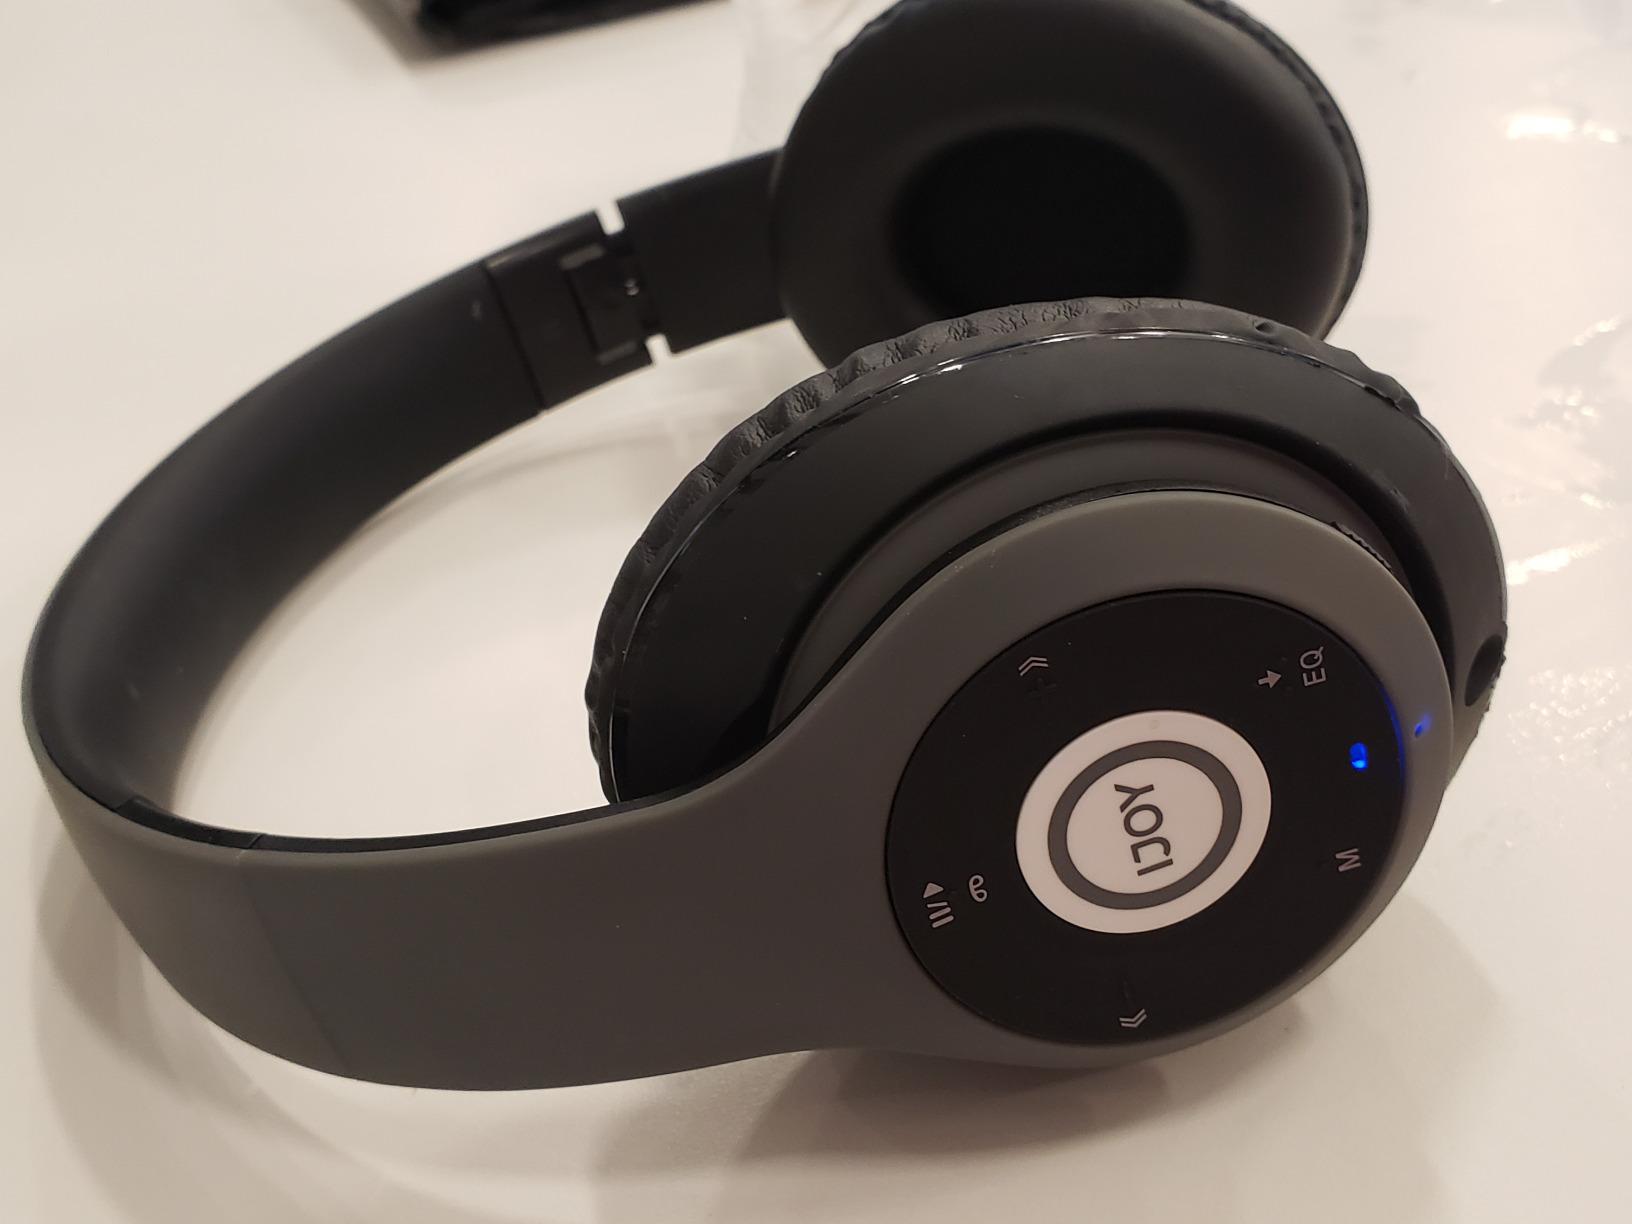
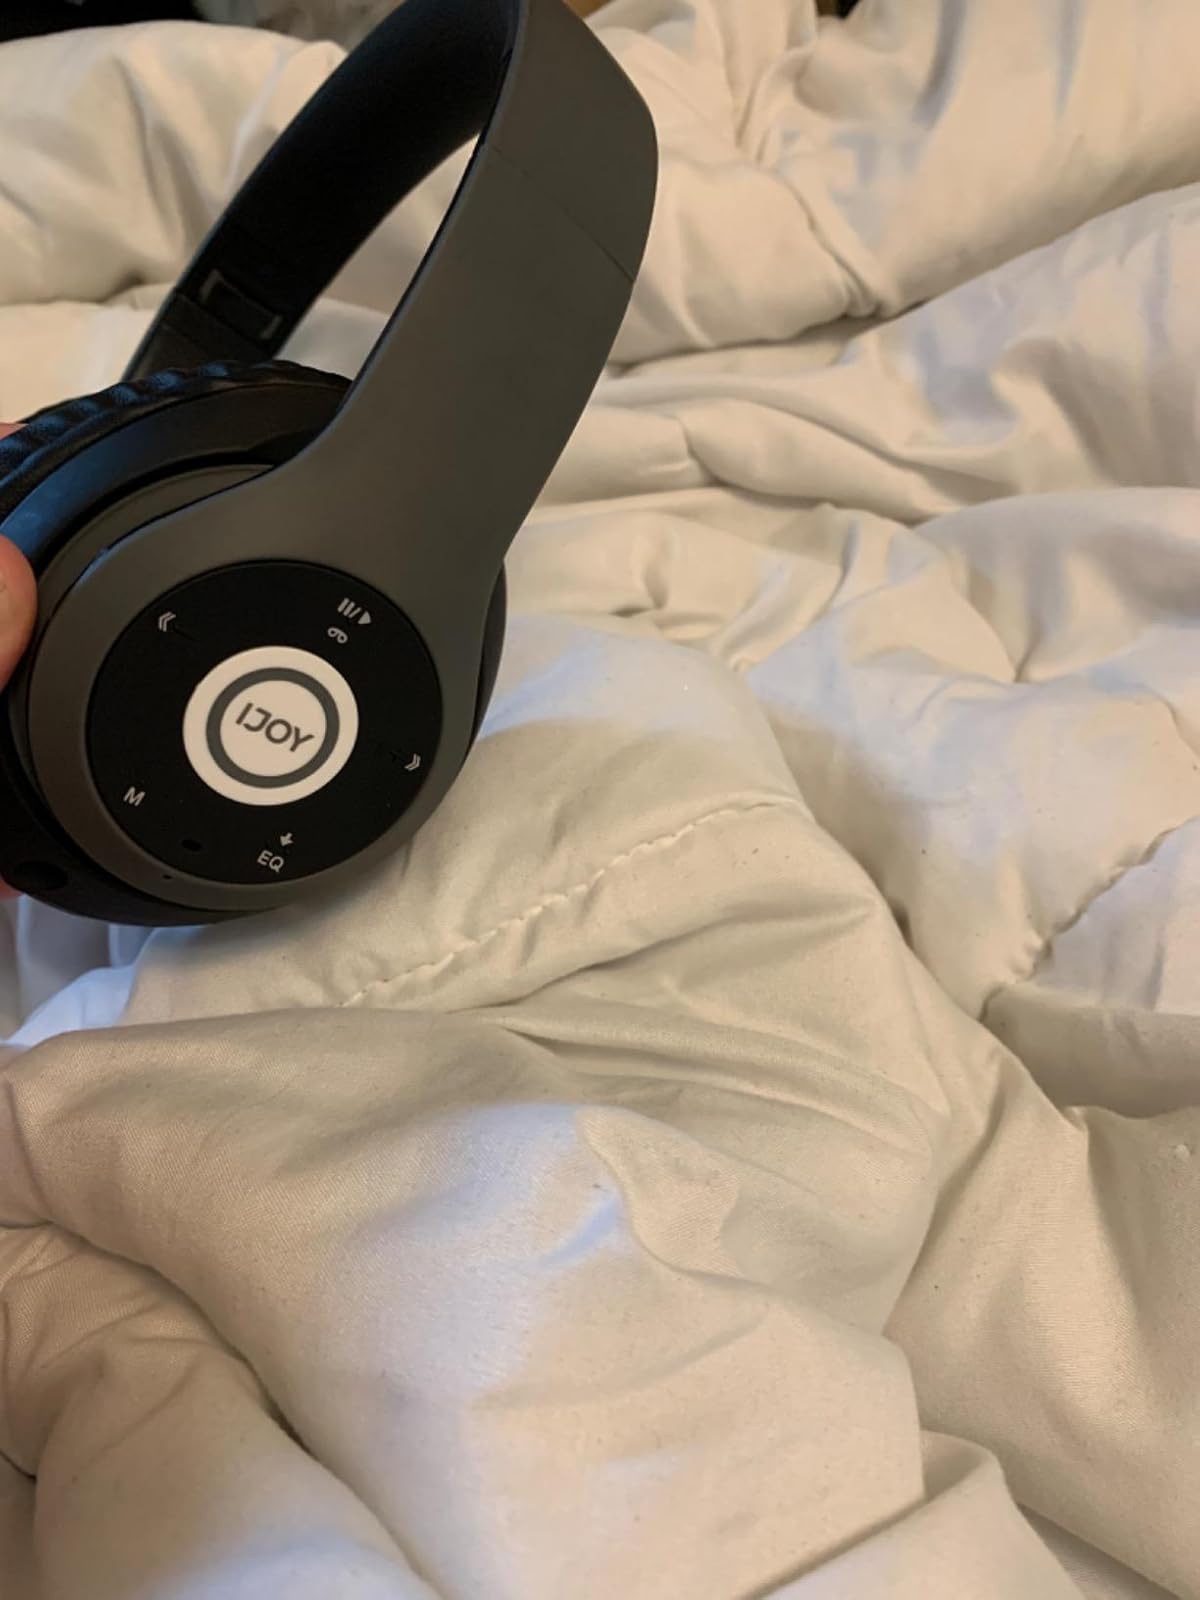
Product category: headphones
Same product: yes